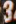
Number: 3